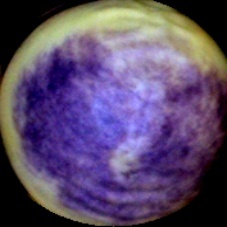
Label: Spotted